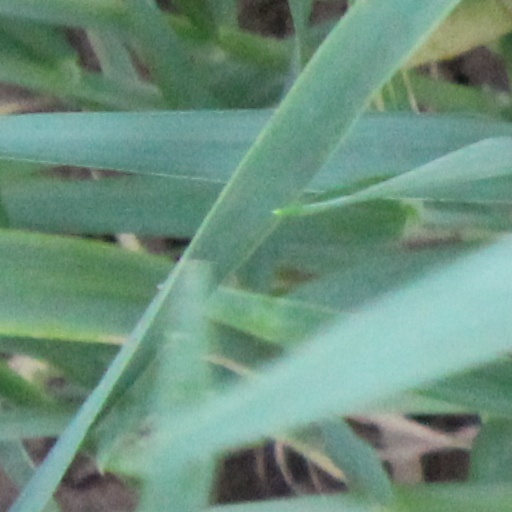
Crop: wheat